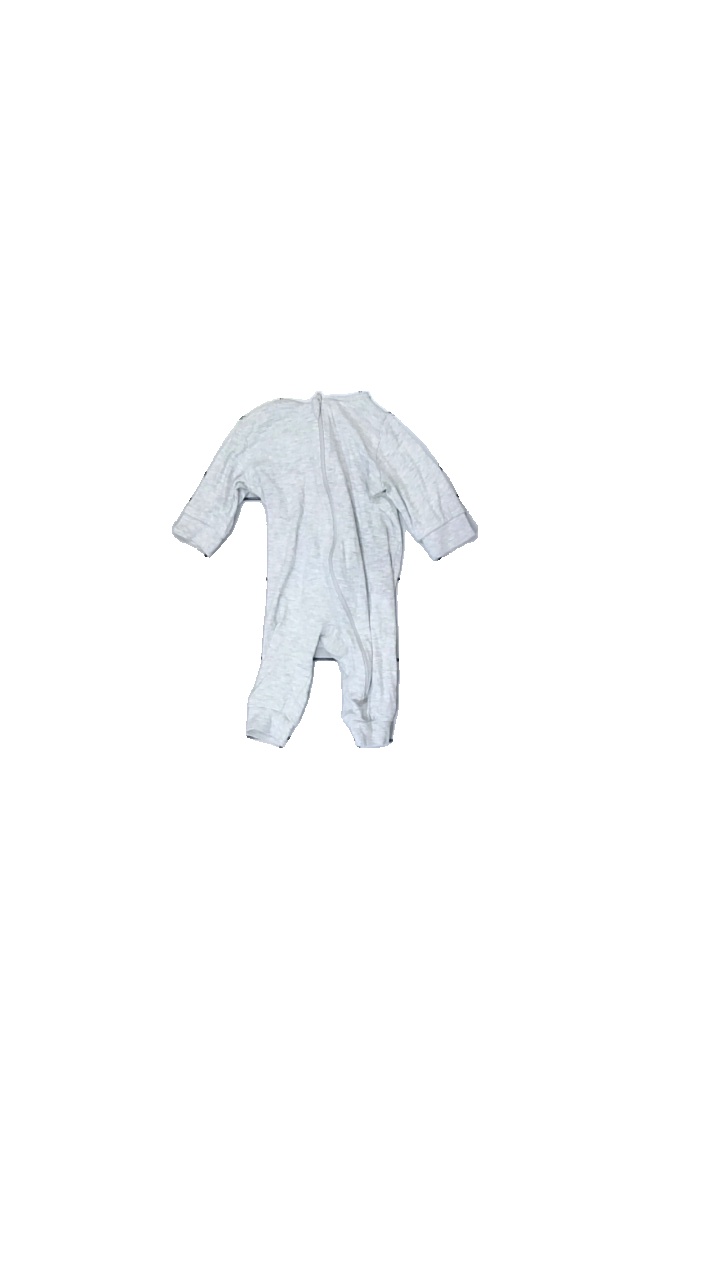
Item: Pajamas (Children)
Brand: Kappahl
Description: grey body
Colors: Grey
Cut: Regular
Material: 100% Cotton
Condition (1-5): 5
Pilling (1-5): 5
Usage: Reuse
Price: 50-100